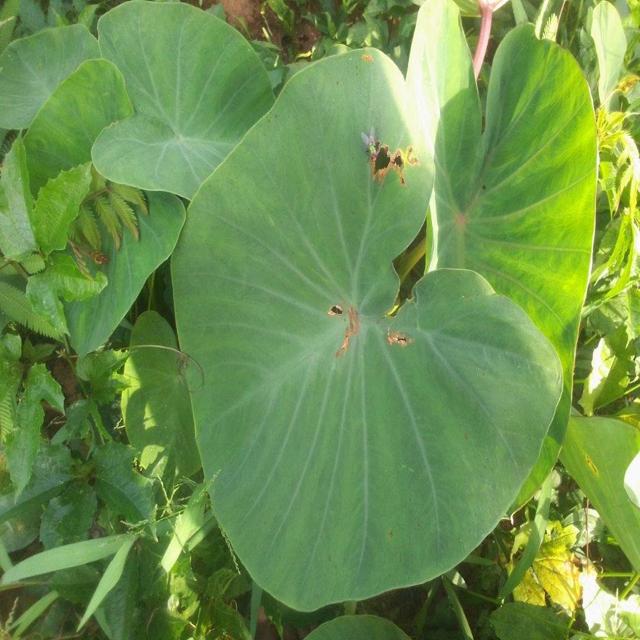
Label: Healthy